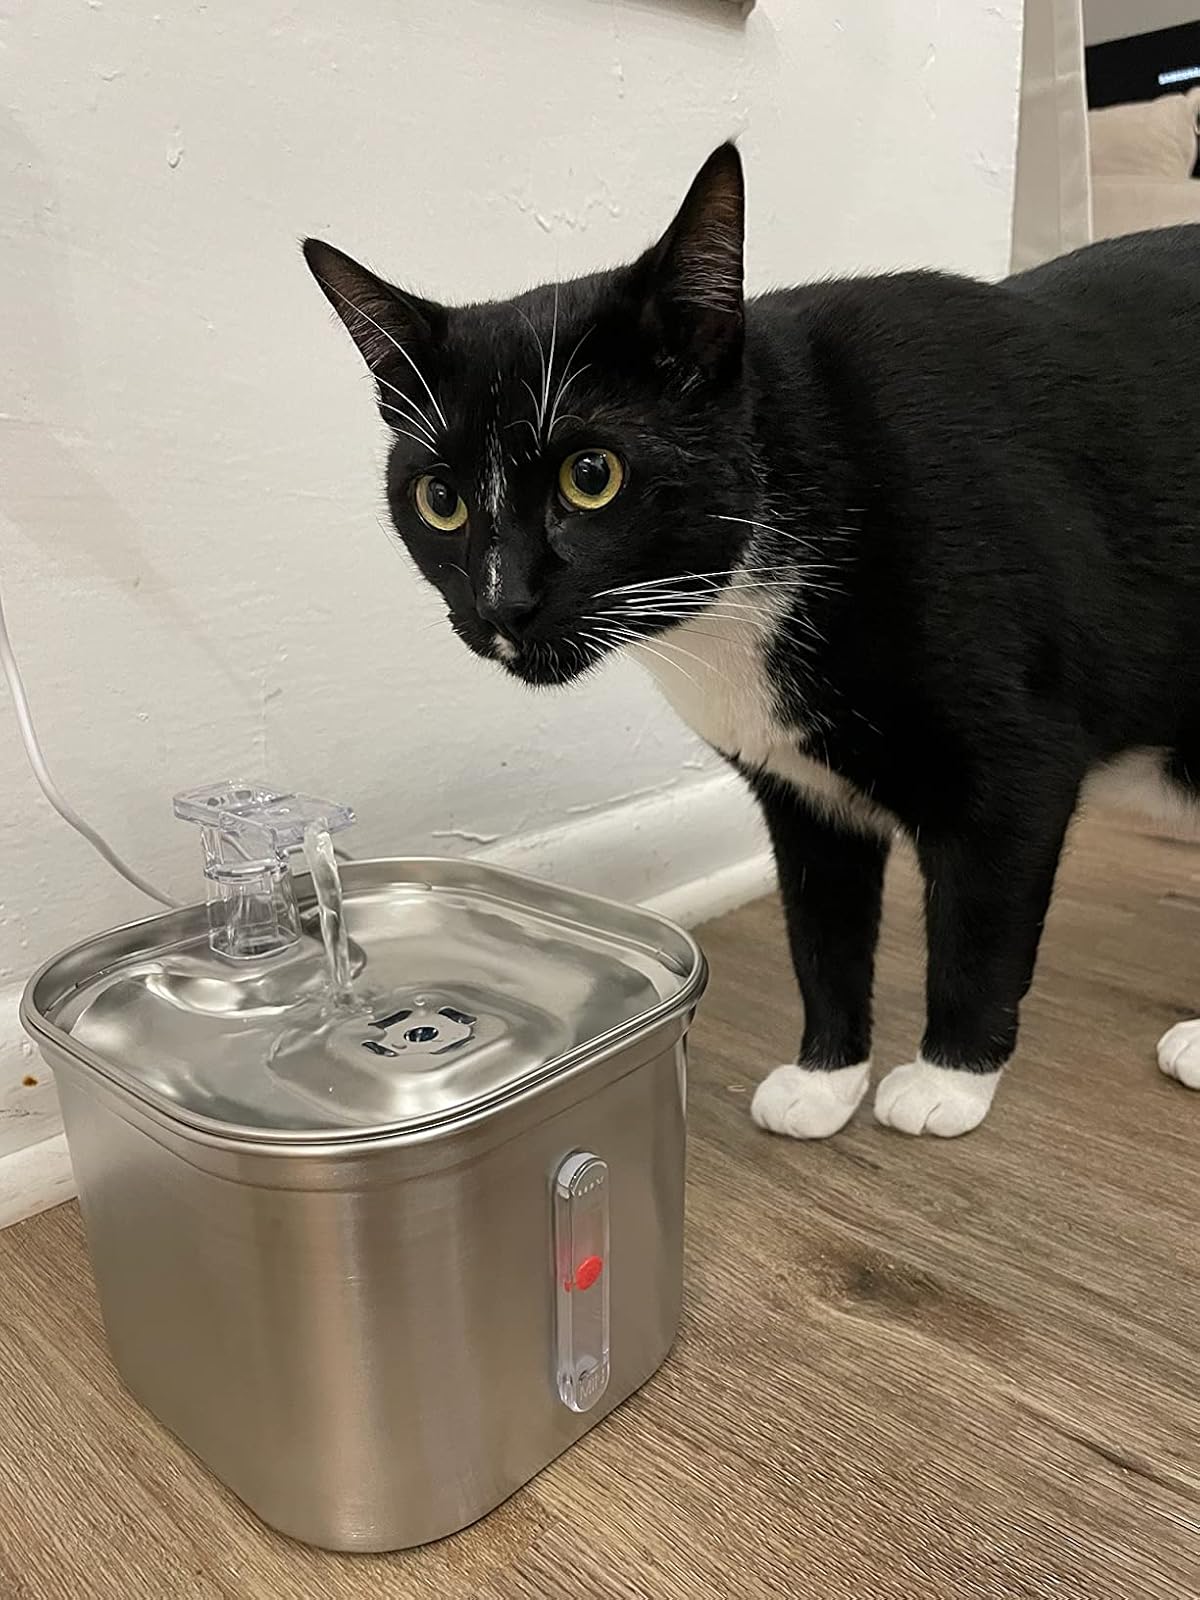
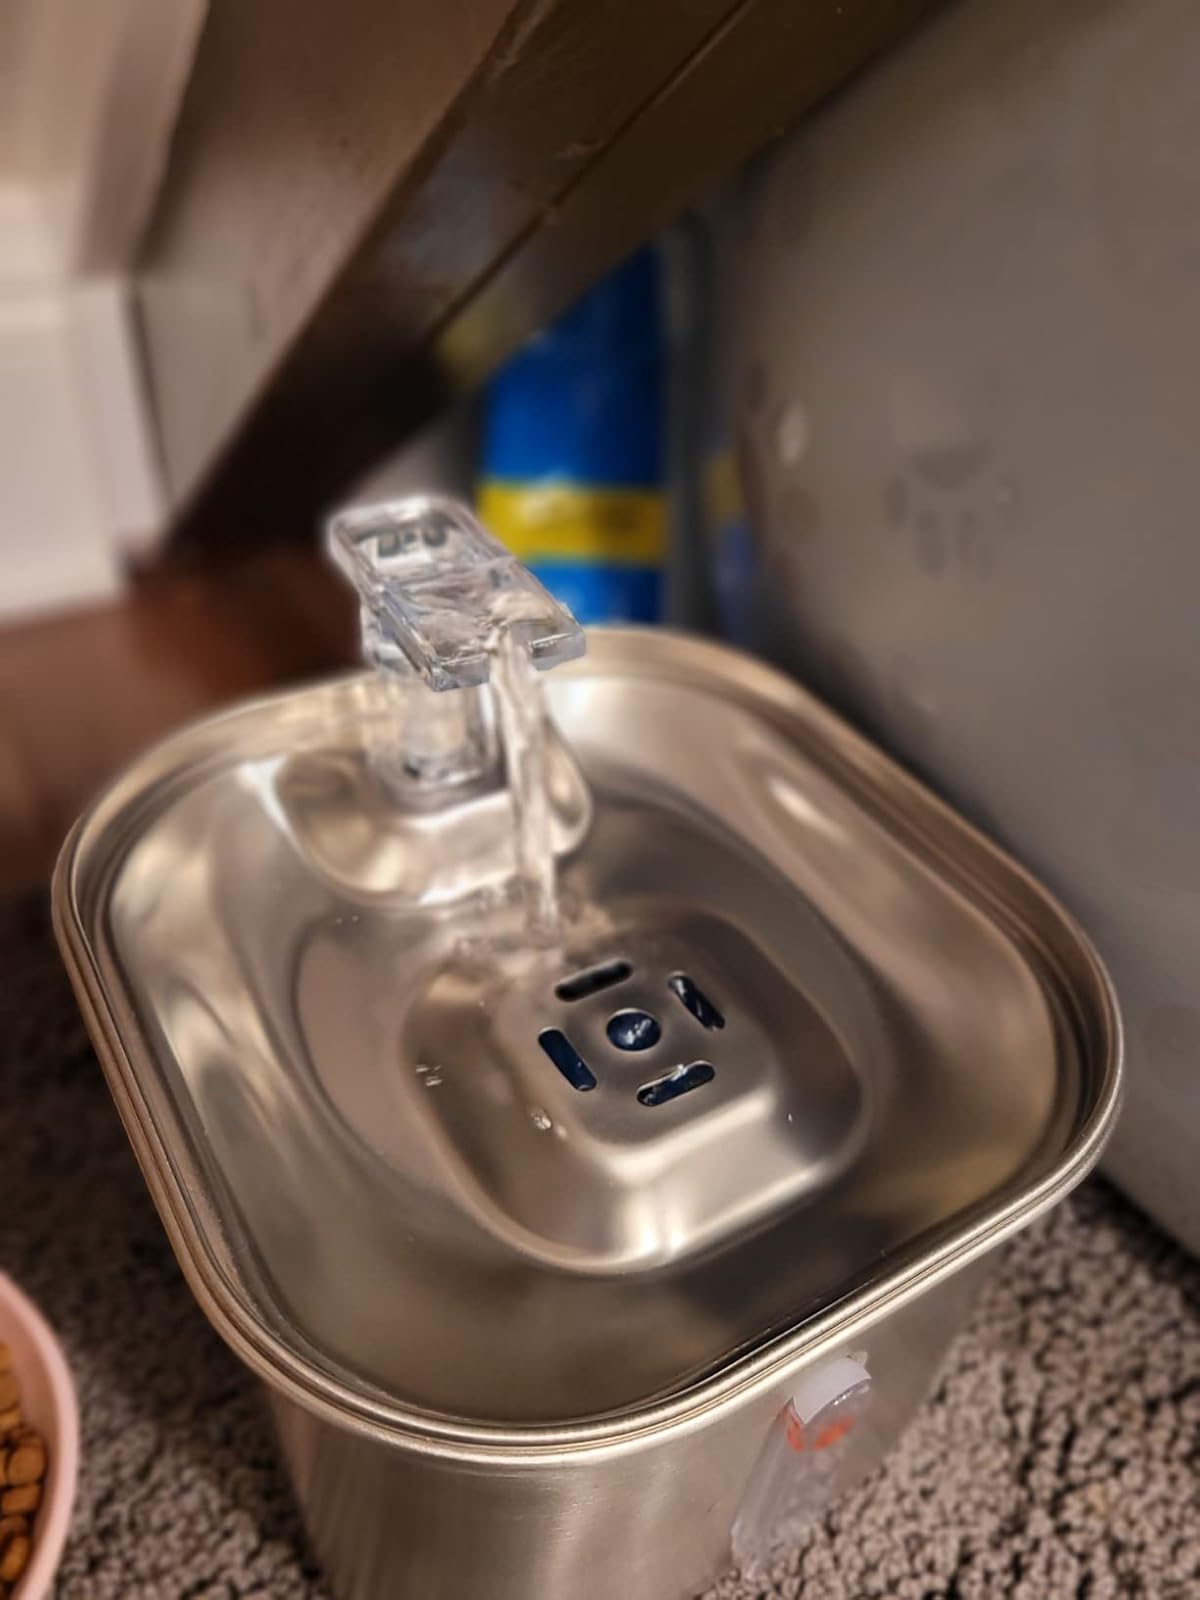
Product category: items_bowl
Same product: yes